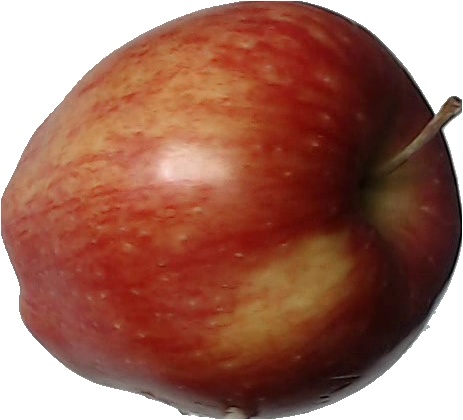
Label: apple_red_1